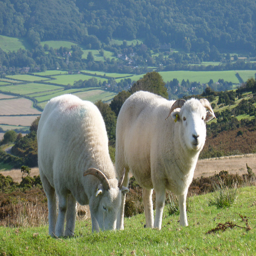
A couple of sheep standing on a lush green hillside.
Two horned sheep graze on a grassy hill
Two sheep grazing in a pasture up in the hills.
Two white sheep grazing on a hillside together
Two rams gazing on a hillside with trees in the background.